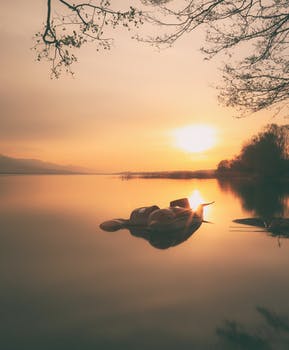
Label: No Watermark